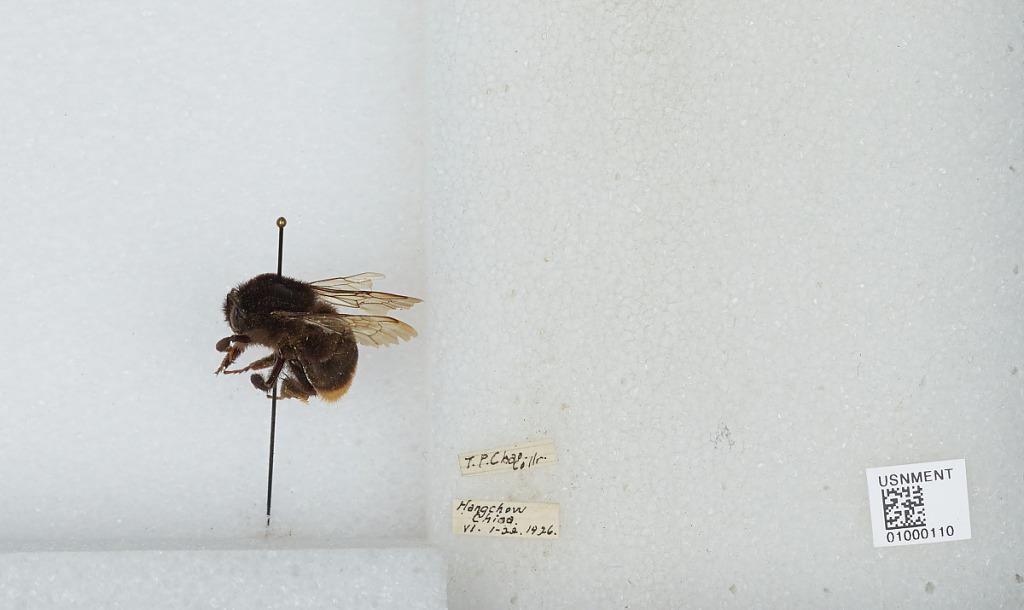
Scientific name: Bombus (Bombus) ignitus Smith
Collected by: T. Chao
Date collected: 1926-6-1
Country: China
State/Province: Zheijang Sheng
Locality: Hangzhou